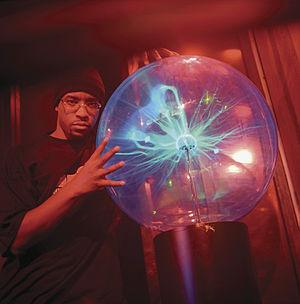
Masta Ace, de son vrai nom Duval Clear, né le 4 décembre 1966 à New York, et plus précisément dans l'arrondissement de Brooklyn, aux États-Unis, est un rappeur américain. Il participe au posse cut classique intitulé The Symphony du Juice Crew. Il est également cité pour son talent de rappeur et pour avoir influencé d'autres rappeurs comme Eminem.